Patrick Russell (herpetologist)

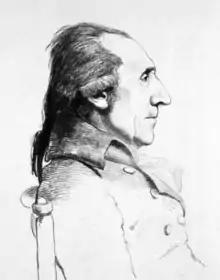
Patrick Russell in 1794, by William Daniell

Patrick Russell (6 February 1726, Edinburgh – 2 July 1805, London) was a Scottish surgeon and naturalist who worked in India. He studied the snakes of India and is considered the "Father of Indian Ophiology". Russell's viper ("Daboia russelii)" is named after him, as is Russell's kukri snake ("Oligodon russelius").